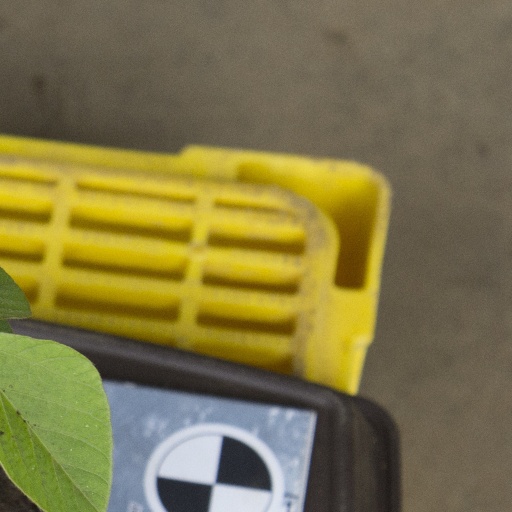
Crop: soybean